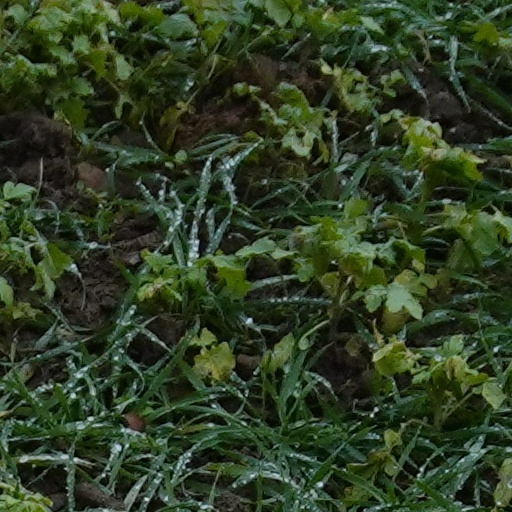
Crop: wheat